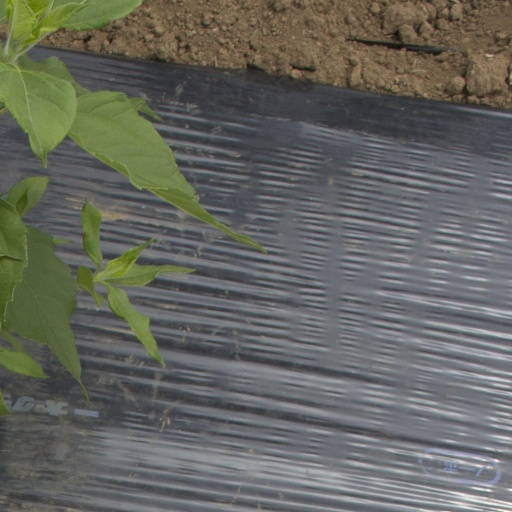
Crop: Jerusalem artichoke